1909 Chinese provincial elections

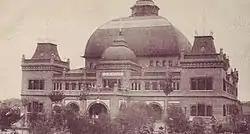
The Zhili Provincial Assembly hall in Tianjin

Both voters and elector candidates were subject to the same set of requirements, beyond a minimum age of 25 for voters and 30 for electors. To be eligible to vote or run, citizens were required to have either taught at above the primary level for at least three years, graduated from a secondary school, previously held the imperial examination rank of, held a post at or above the seventh rank of the civil service or the fifth rank of the military, or wealth (either through a business or land holdings) exceeding 5,000 . Criminals, opium users, police officers, students, priests, and those with family members in disreputable careers were barred from voting or standing as candidates. Women were additionally barred from voting.